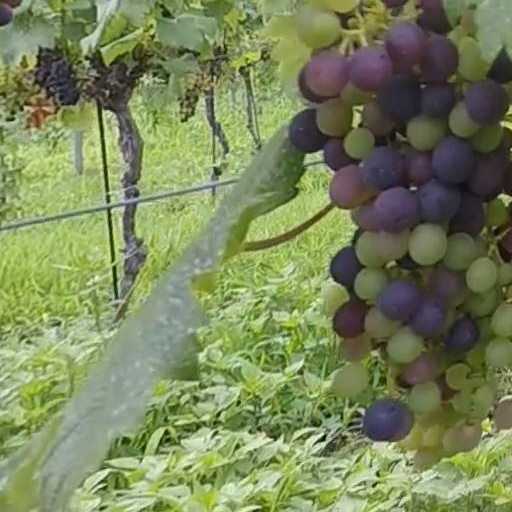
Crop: grape